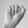
ASL letter: A